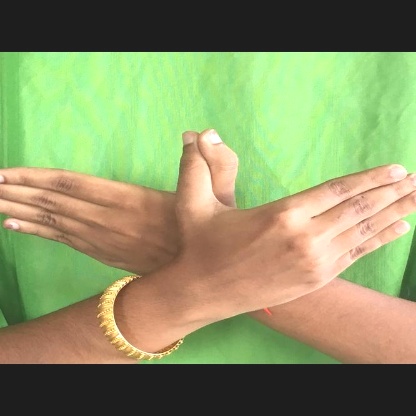
Mudra: Garuda